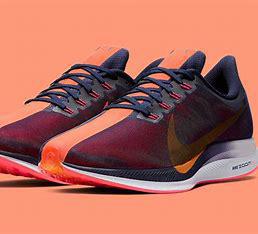
Brand: Nike
Model: Air Zoom Pegasus 35